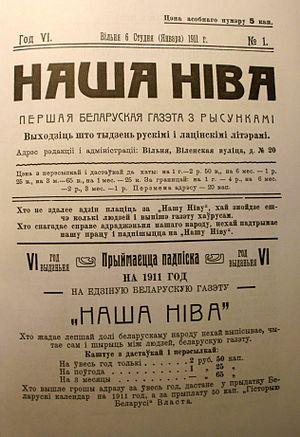
Nacha Niva est le plus vieux journal en langue biélorusse. C'est un journal aux idées libérales et conservatrices.